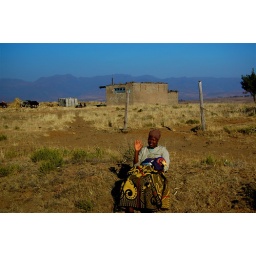
From a car on the road in Losotho, Africa